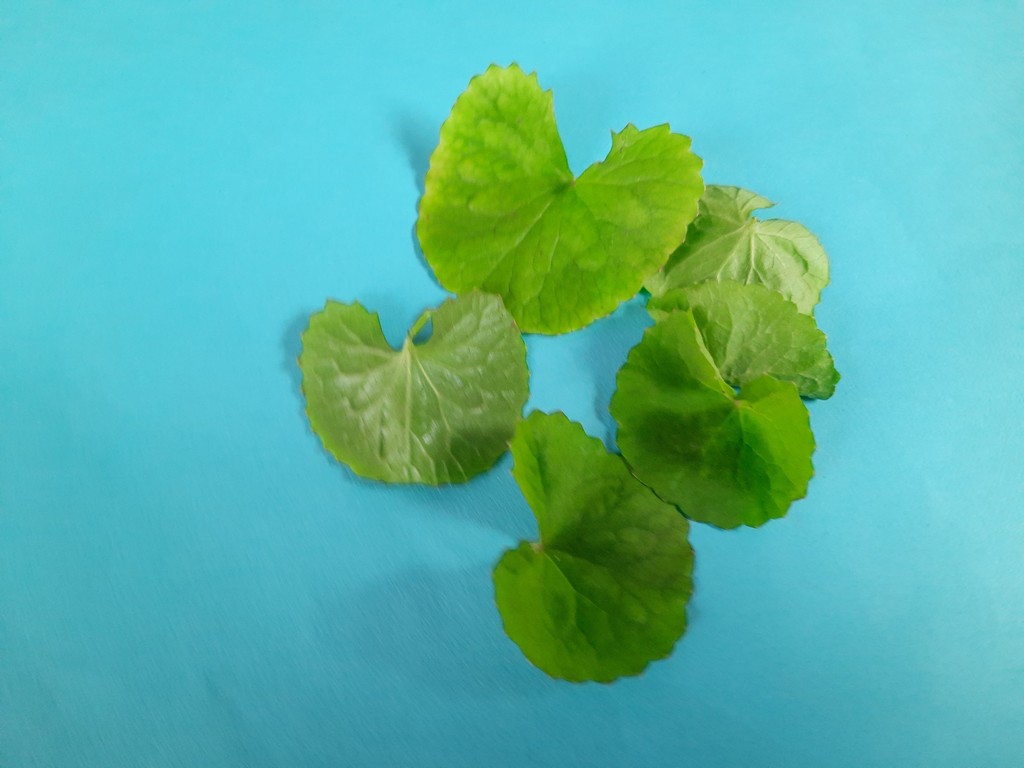
Label: Healthy